Hampton Roads

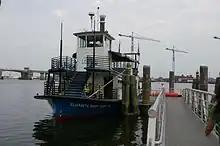
Ferry between Norfolk and Portsmouth

MacArthur Center opened in March 1999, which made downtown Norfolk a prime shoppers destination, with the region's first Nordstrom department store anchor. MacArthur Center is similar to other downtown malls of the same era, such as Baltimore's Harborplace, Indianapolis' Circle Centre Mall, Atlanta's Lenox Square Mall and most comparably to The Fashion Centre at Pentagon City near Washington, D.C., in Arlington, Virginia.